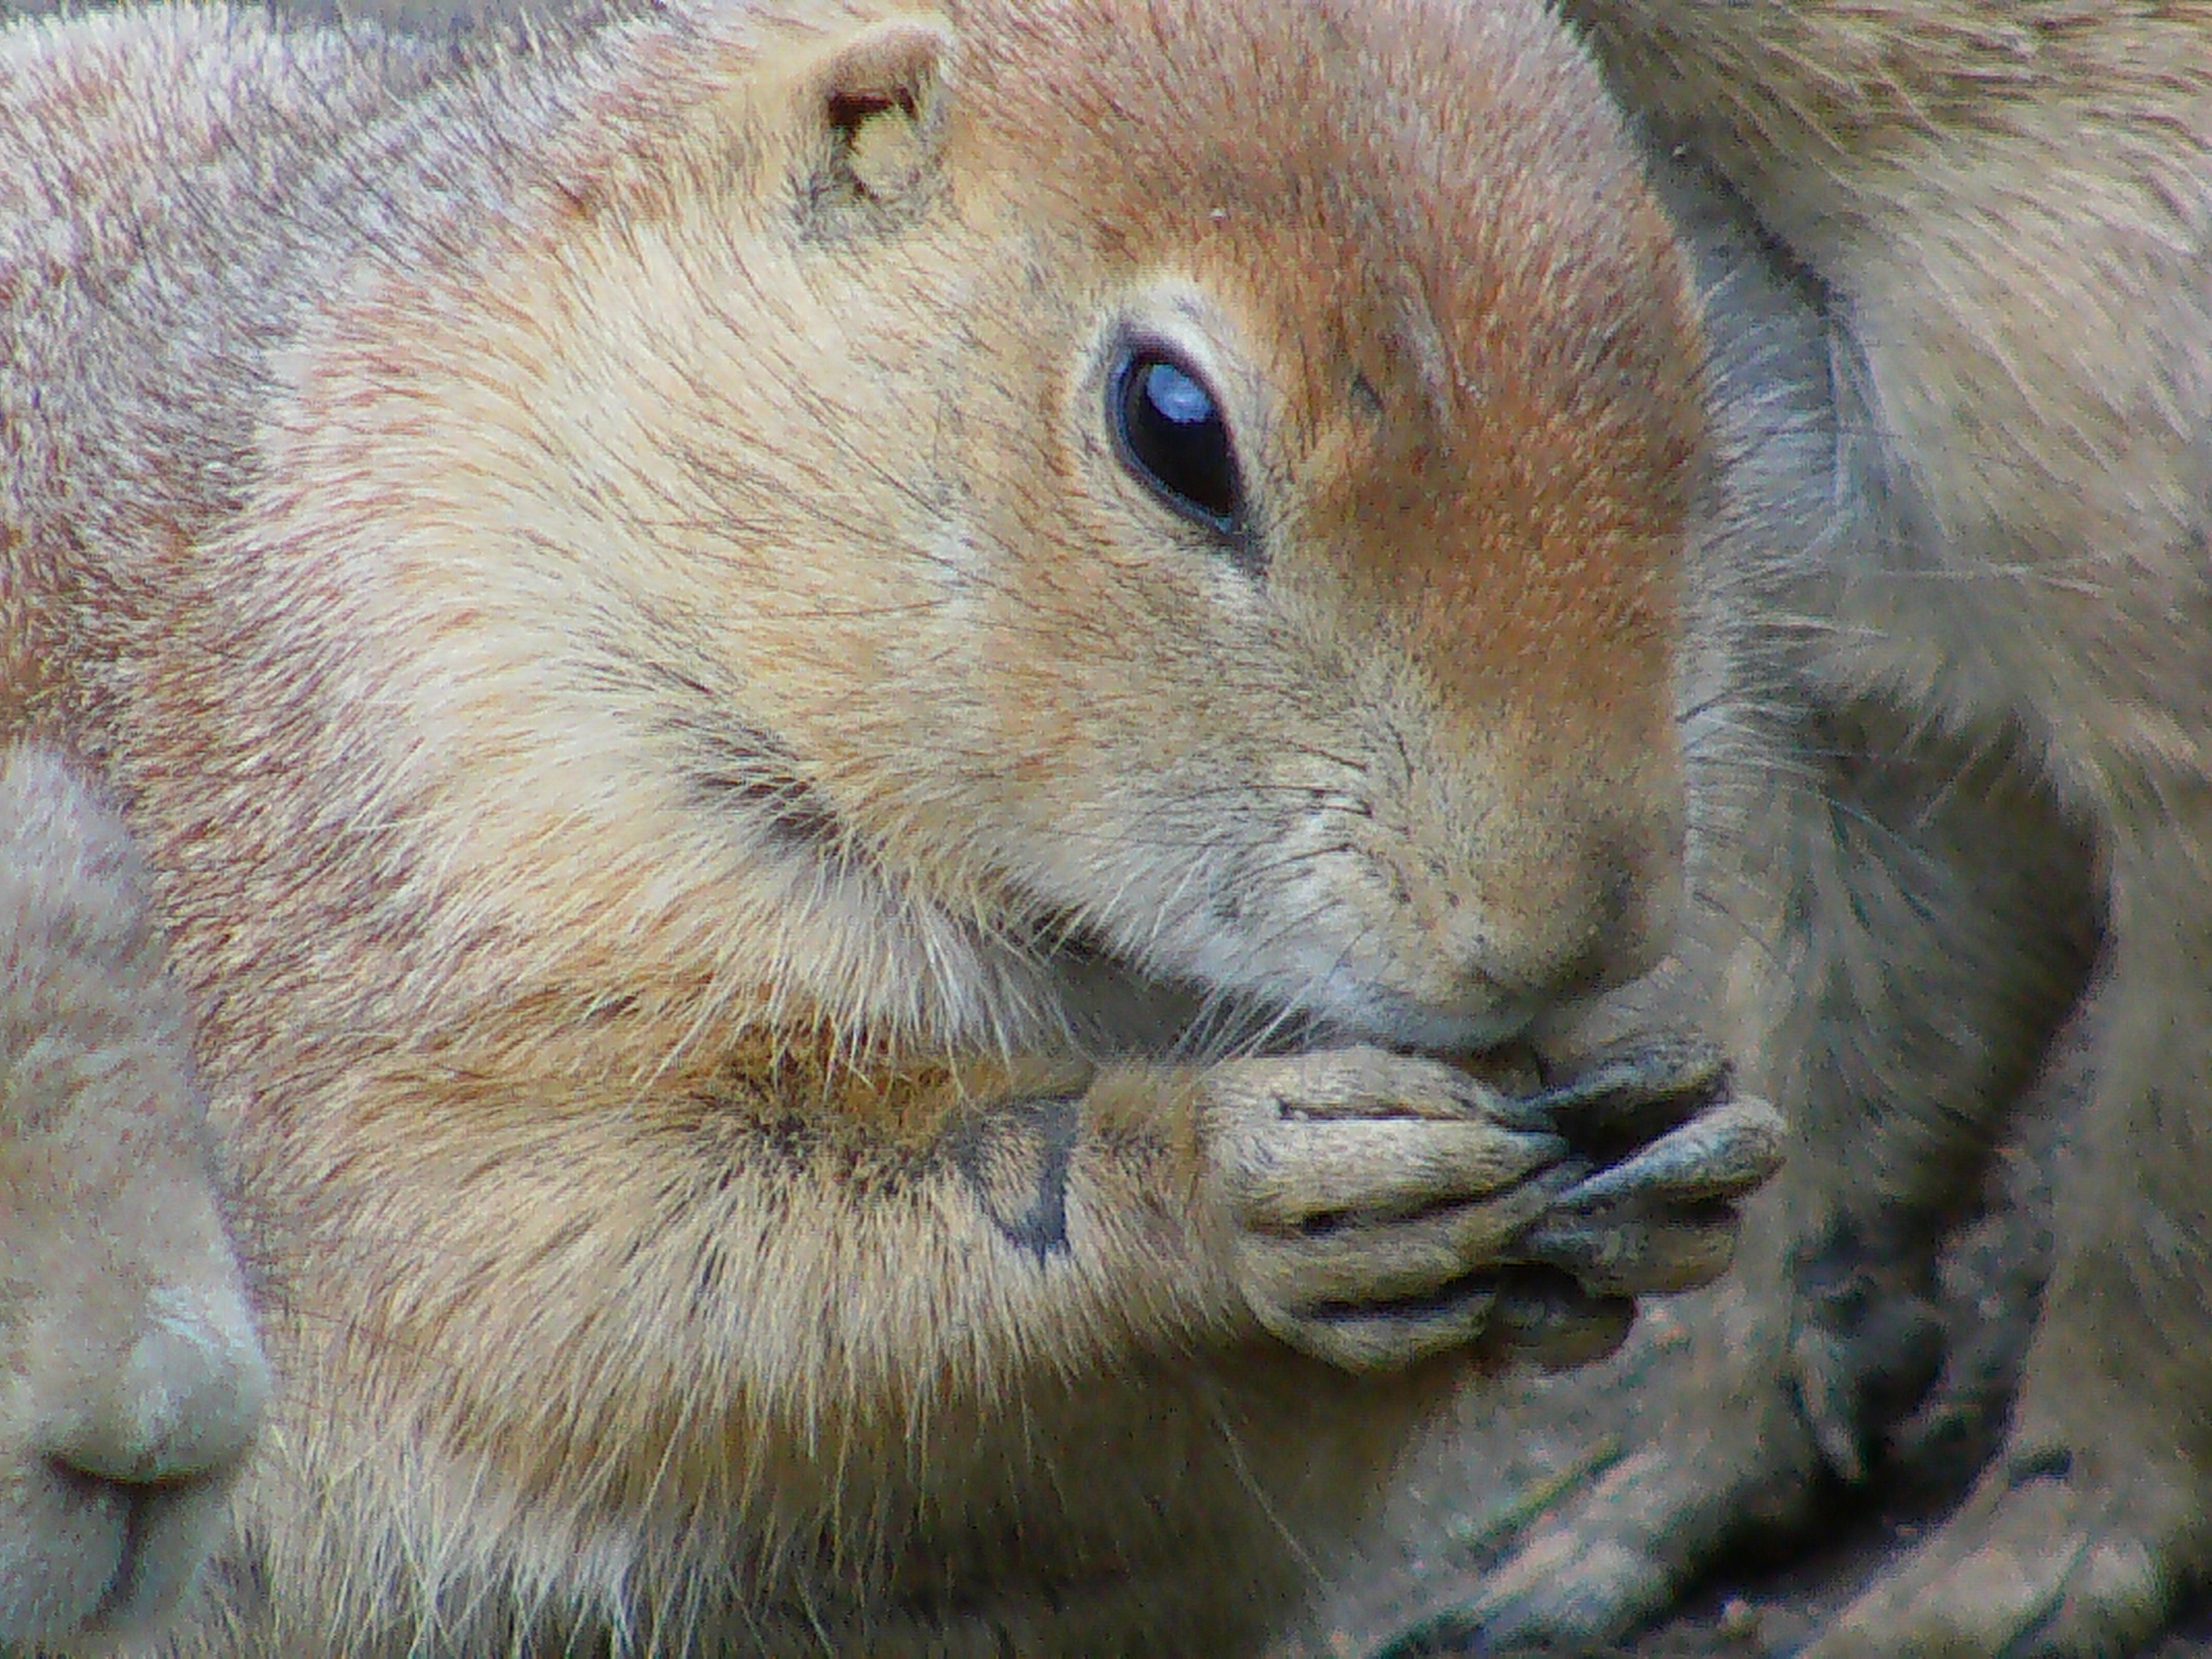
wildlife, food, mammal, squirrel, nut, eat, rodent, fauna, whiskers, vertebrate, nager, gnaw, prairie dog